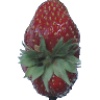
Label: Strawberry Wedge 1